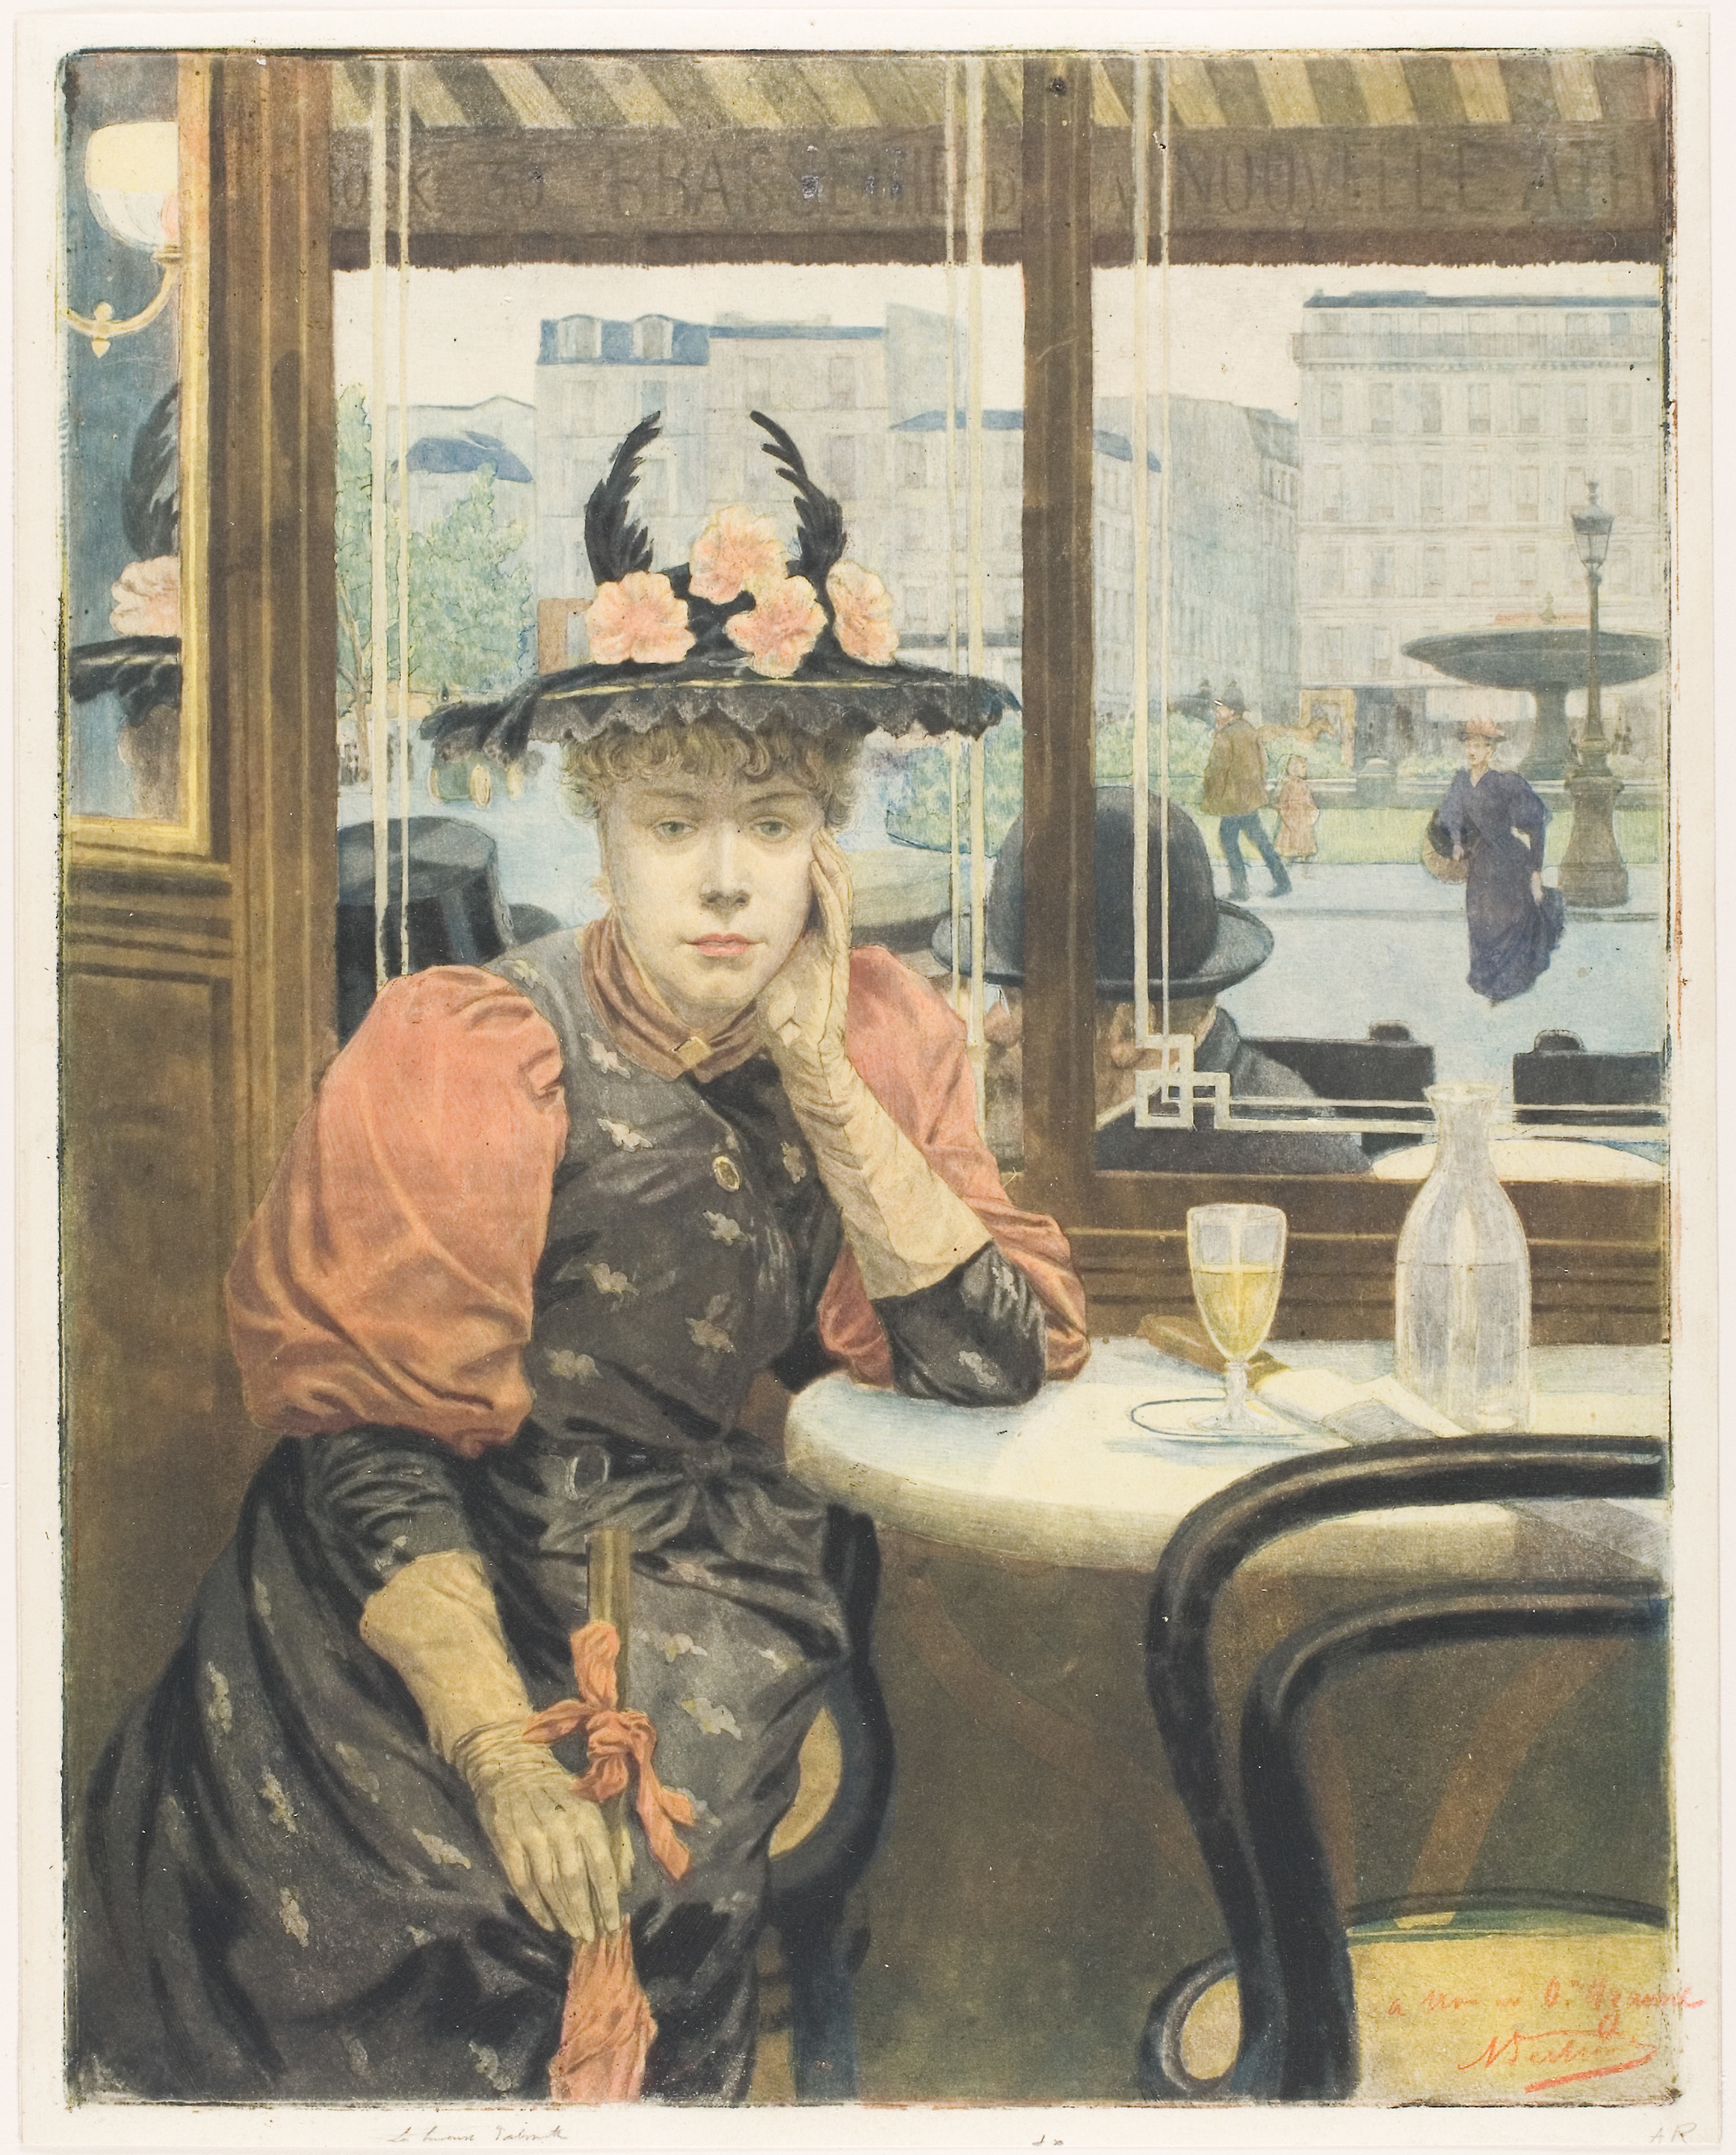
painting, portrait, art, vintage clothing, artwork